Ebenezer Presbyterian Church (Keene, Kentucky)

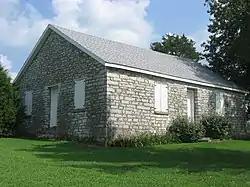
Northern and western sides of the church

Ebenezer Presbyterian Church is located near Keene, Kentucky in Jessamine County, Kentucky, United States. The first Ebenezer Church on the site was organized by Presbyterian minister Adam Rankin around 1790. The first church building, a log structure, was replaced by a stone building in 1803.